List of residential colleges

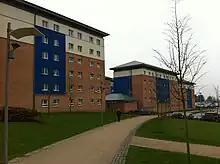
Fylde College, Lancaster

There are three colleges at the Charles III University of Madrid: